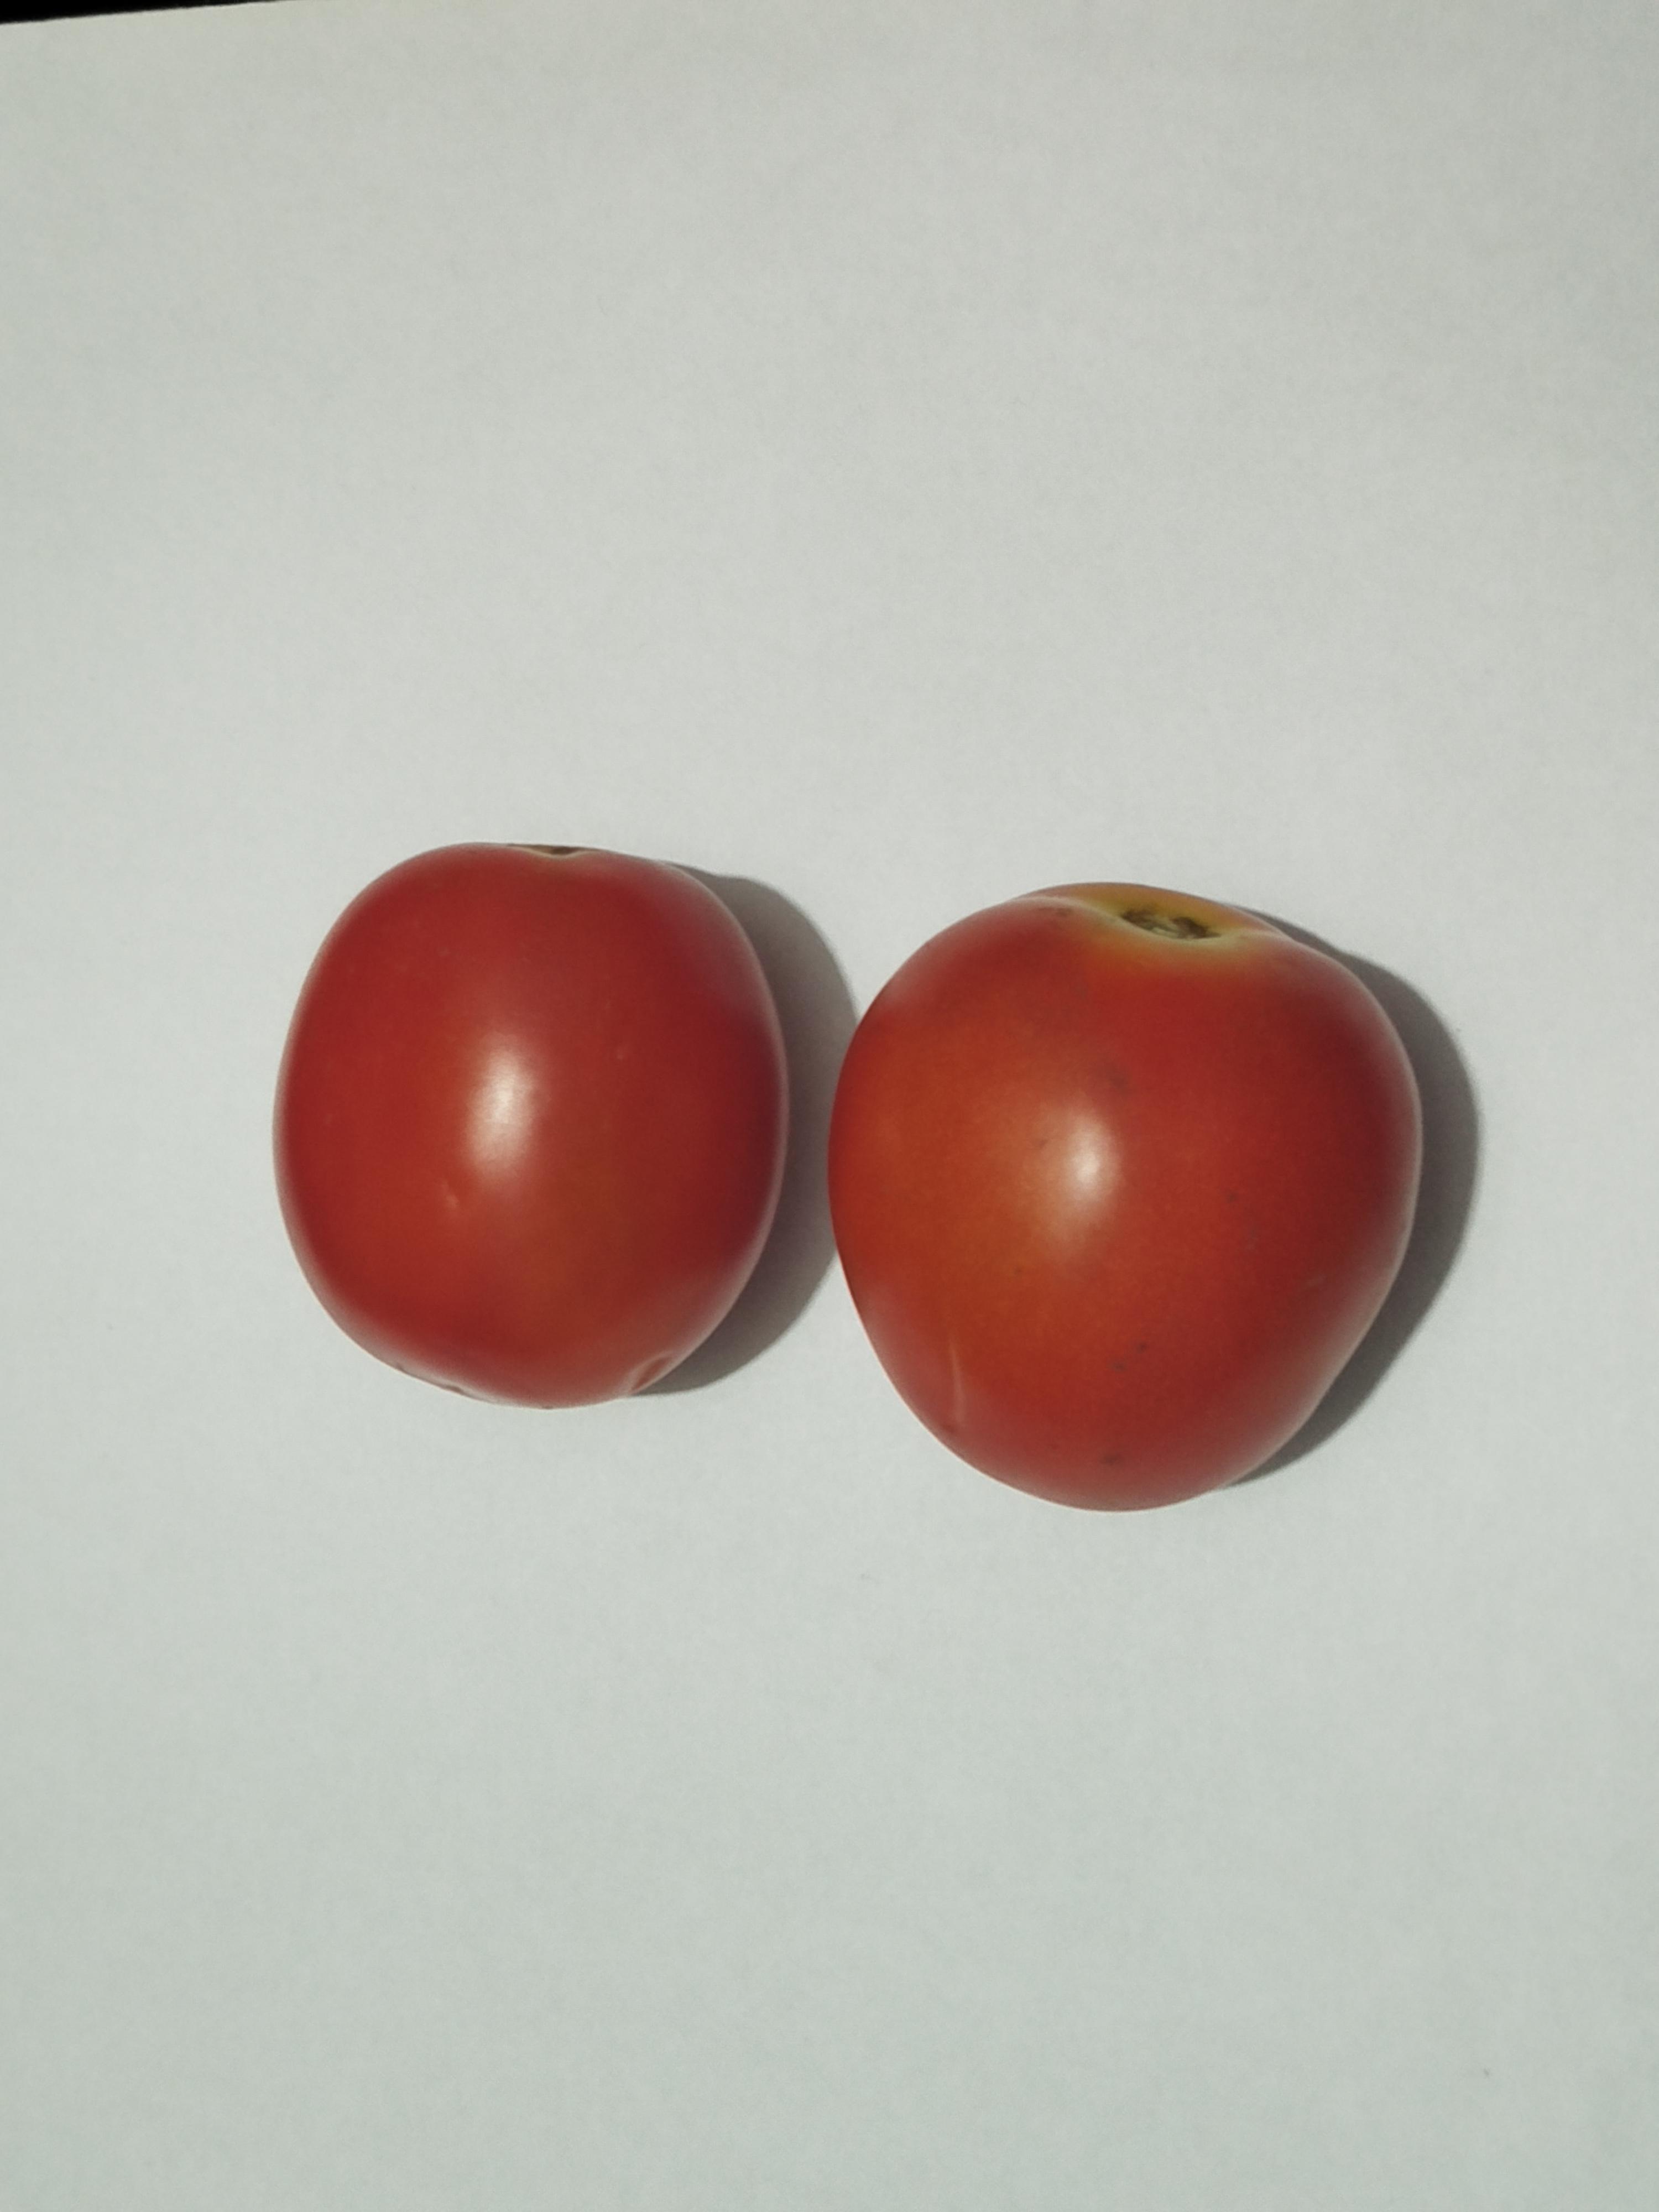
Label: Tomato